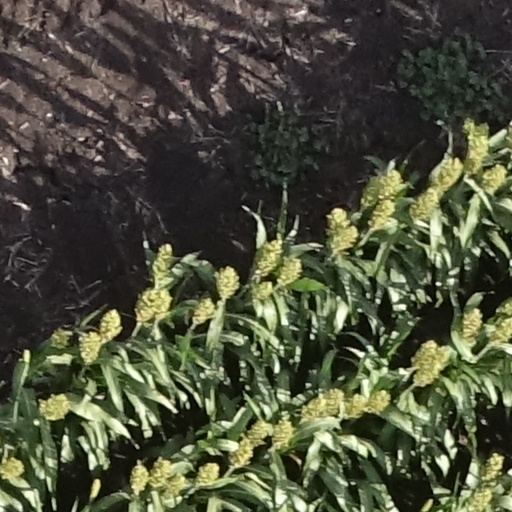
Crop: sorghum